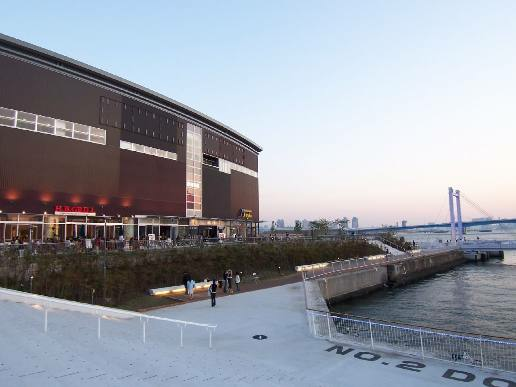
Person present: No